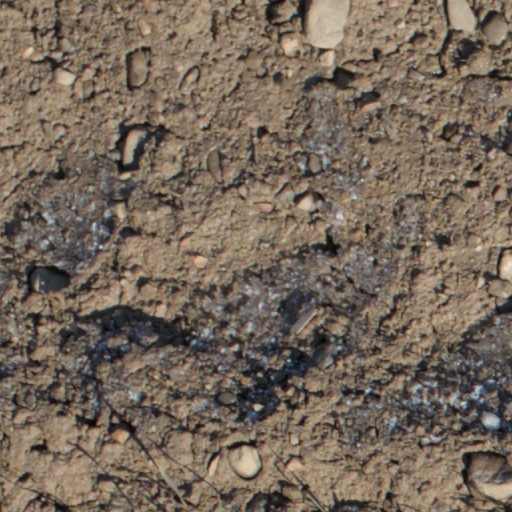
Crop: wheat